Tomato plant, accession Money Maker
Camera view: bottom (45 deg); turntable rotation: 120 degrees
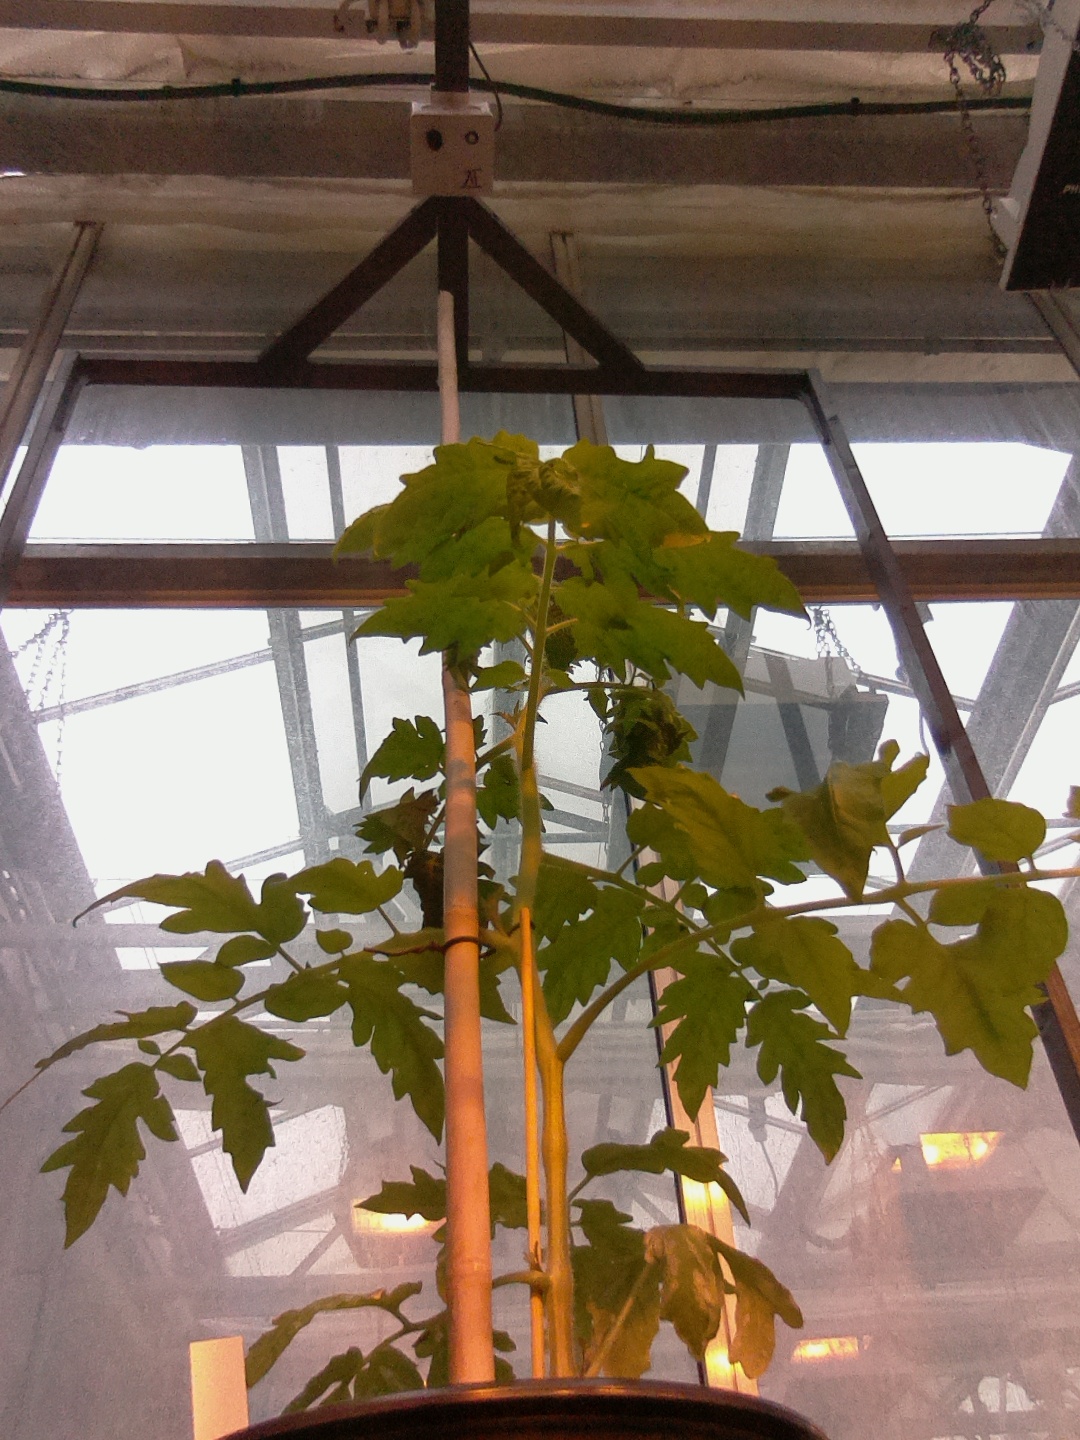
BBCH growth stage 14: 8 of true leaves visible